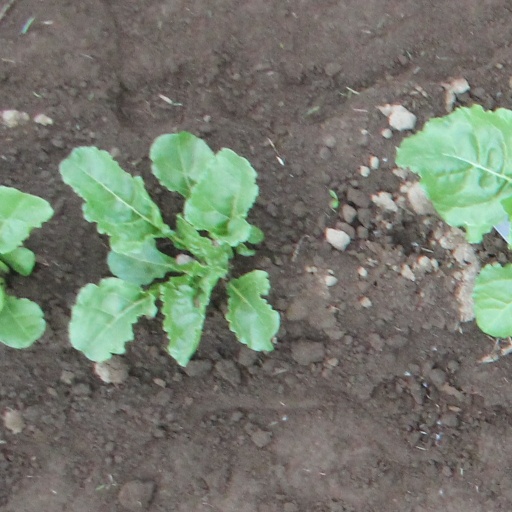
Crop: sugar beet